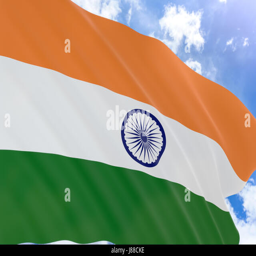
3d rendering of flag waving on blue sky background